Imperial Throne of Goslar

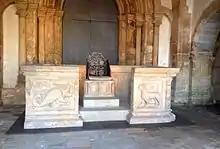
Imperial throne, Goslar: sandstone plinth and enclosure, about 1220, and replica of the bronze parts; porch of St. Simon and Jude

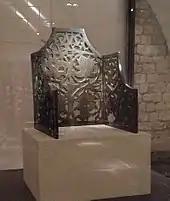
Imperial throne, Goslar: original bronze parts, about 1070; imperial palace

The imperial throne at Goslar was made in the second half of the 11th century and was the throne of Holy Roman Emperors and kings in the Collegiate Church of St. Simon and St. Jude ("Goslar Cathedral"), which stood in the grounds of the Imperial Palace of Goslar ("Kaiserpfalz Goslar"). Along with the Krodo Altar it is one of the most important, surviving artefacts from the demolished cathedral.